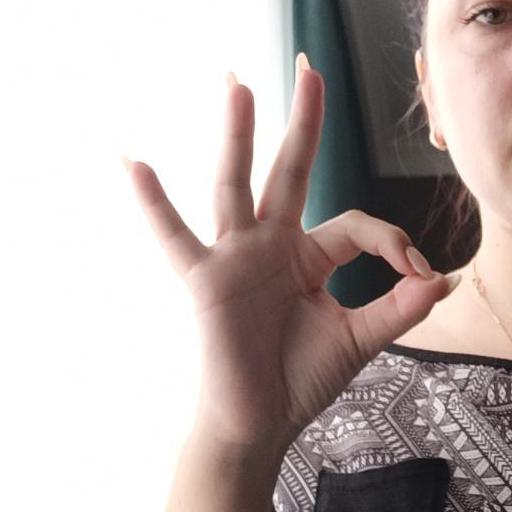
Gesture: ok